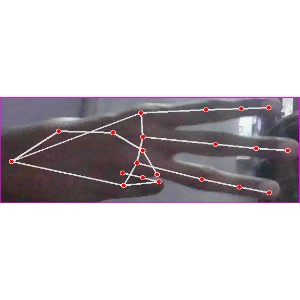
अक्षर: भ